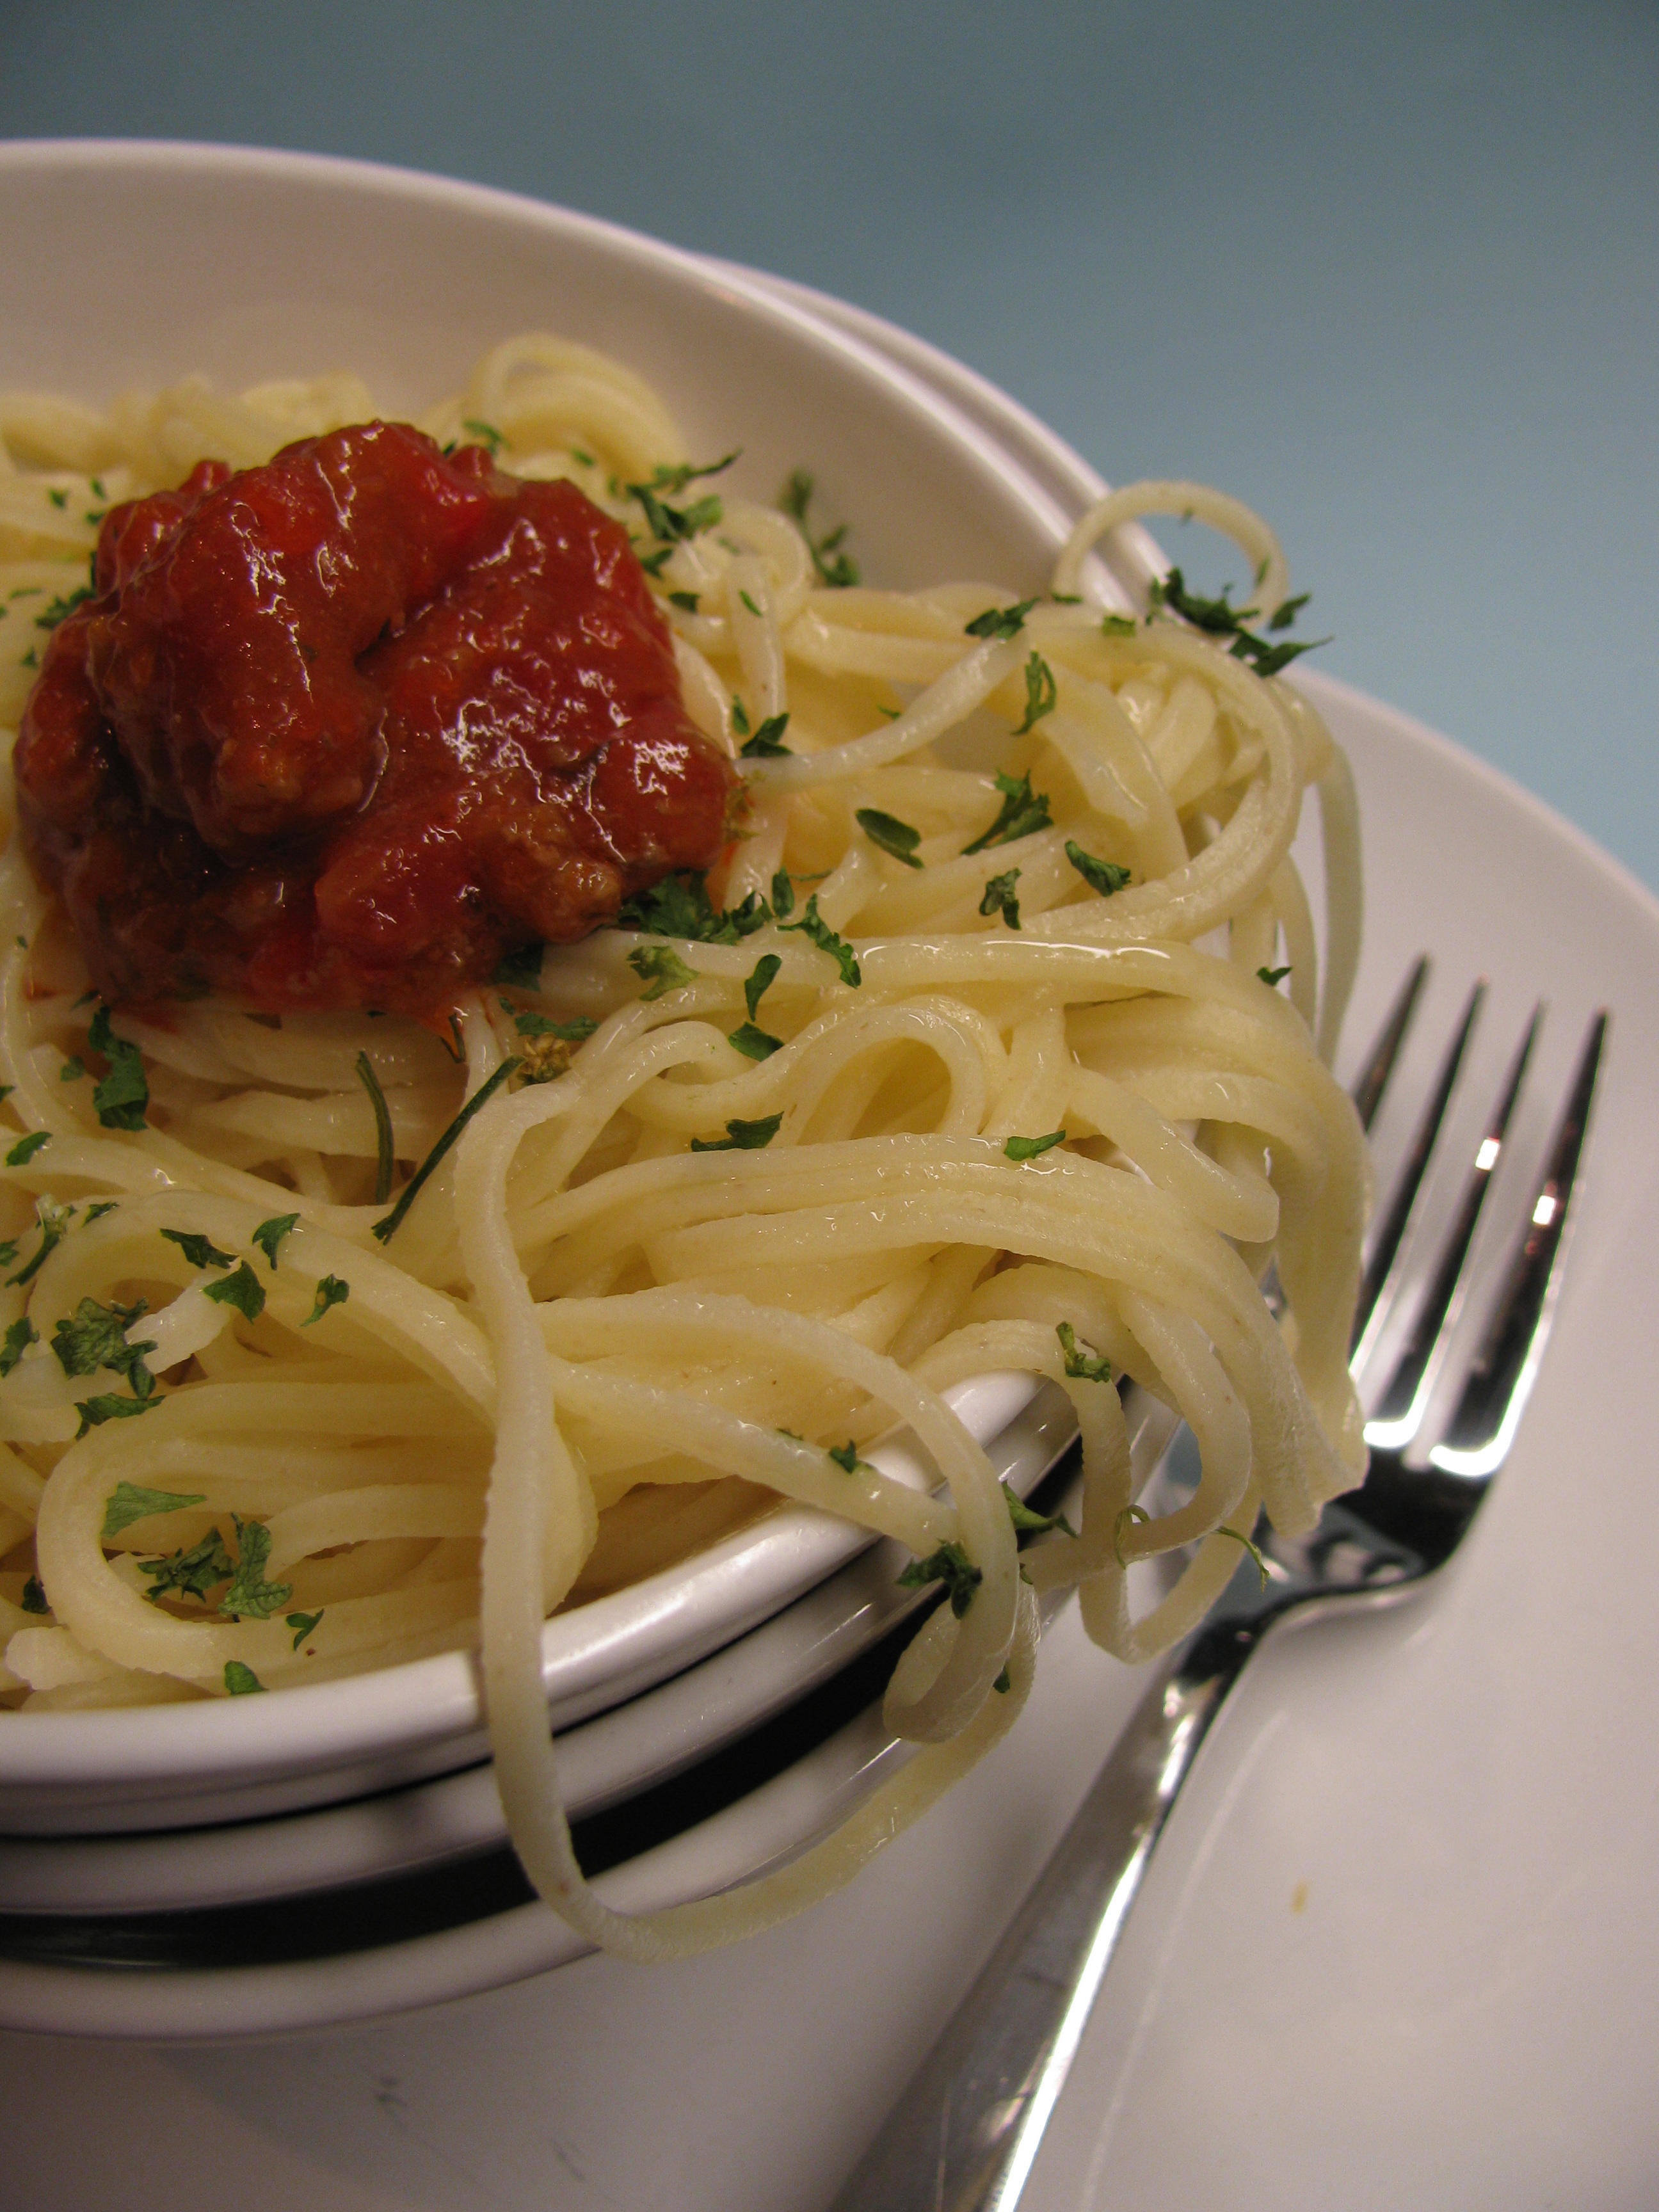
bowl, dish, meal, food, produce, vegetable, healthy, lunch, cuisine, pasta, spaghetti, italian, italian food, meatball, carbonara, fettuccine, european food, spaghetti aglio e olio